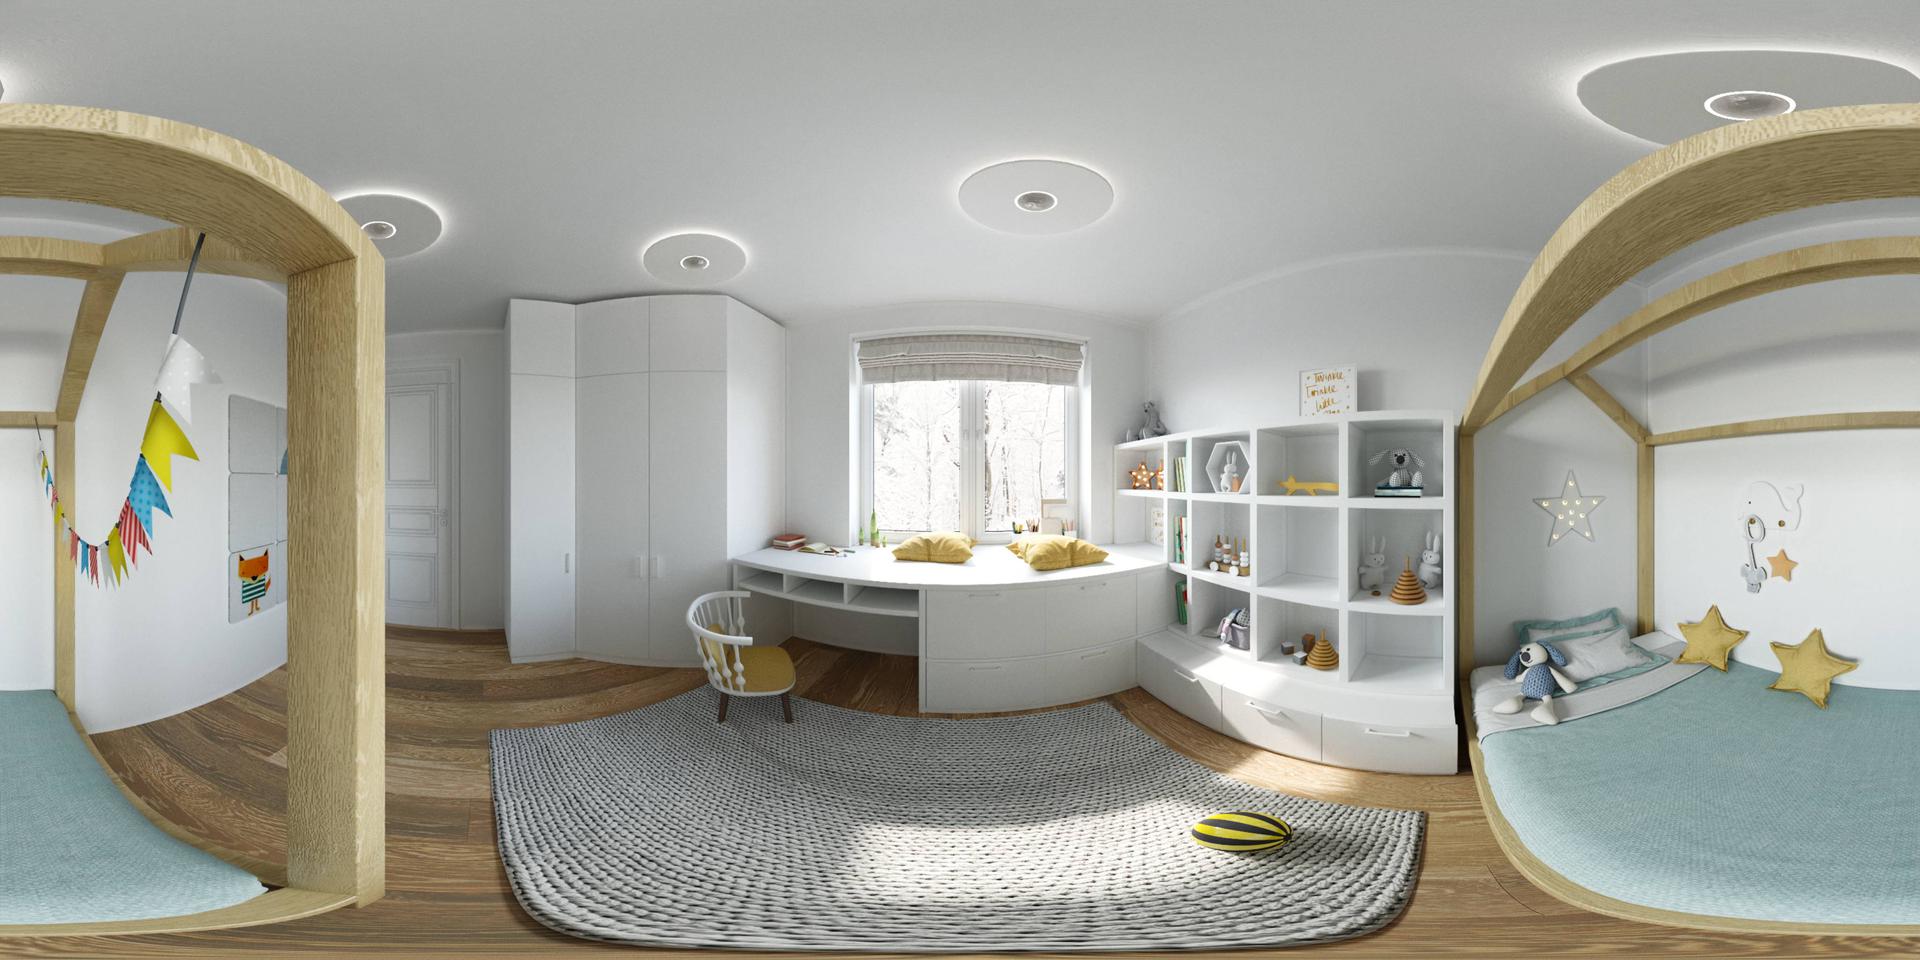
Referred object: the white chair with a yellow seat by the desk

Referred object: the chair opposite the window seat